Cheltenham

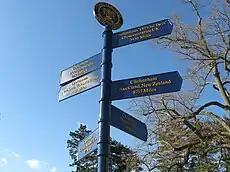
A fingerpost in Cheltenham Township, Pennsylvania, highlighting Cheltenham as the "Official Twin." The signpost points to other cities in the world named "Cheltenham".

Cheltenham Racecourse, in the nearby village of Prestbury, is the home of National Hunt, or jumps, racing in the UK. Meetings are hosted from October to April. The highlight of the season is the Cheltenham Gold Cup, which is normally held in the middle of March, during the Cheltenham Festival.